Princess Lover!

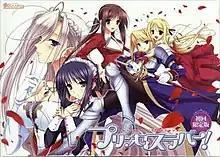
"Princess Lover!" visual novel cover

is a Japanese visual novel and the first title developed by Ricotta. It was first released as an eroge for Microsoft Windows on June 27, 2008, in both limited and regular editions, which was followed by an all-ages release for the PlayStation 2 on January 28, 2010. The gameplay in "Princess Lover!" follows a linear plot line which offers pre-determined scenarios and courses of interaction, and its story focuses on the appeal of the four female main characters.